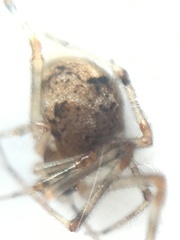
Species: Parasteatoda_tepidariorum